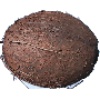
Label: Cocos 1